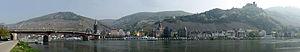
Bernkastel-Kues est une ville de l'arrondissement de Bernkastel-Wittlich du Land de Rhénanie-Palatinat, sur les bords de la Moselle, en Allemagne.